Kevin T. VanTassell

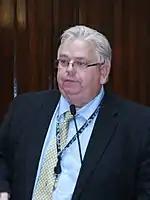

Kevin T. Van Tassell (born March 3, 1952) is an American politician and former manager of Zion's Bank in Vernal, Utah. A Republican, he is a member of the Utah State Senate, representing the state's 26th senate district in Daggett, Duchesne, Summit, Uintah and Wasatch Counties.